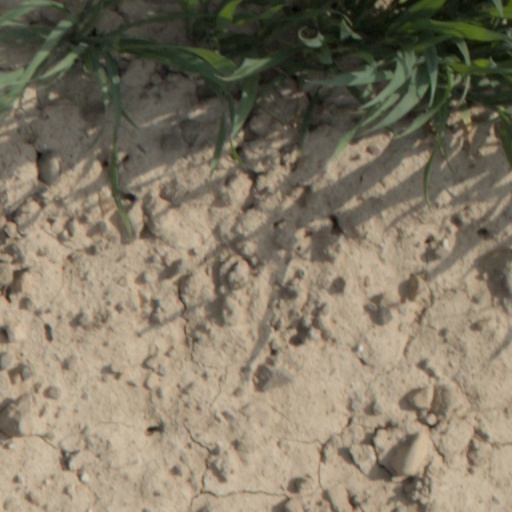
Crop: wheat